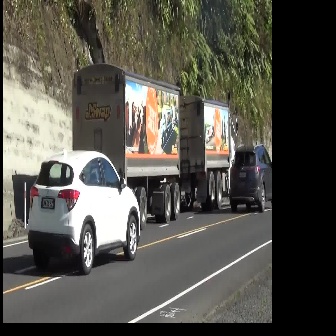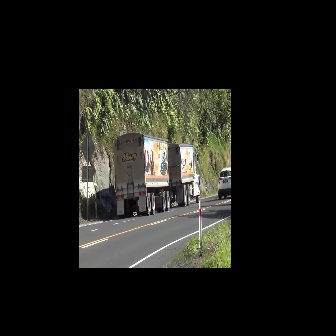
  Please identify the target specified by the bounding box [71,62,243,233] in the first image and locate it in the second image. Return the coordinates in [x_min,y_min,x_max,y_max] format.
Answer: [113,132,200,218]